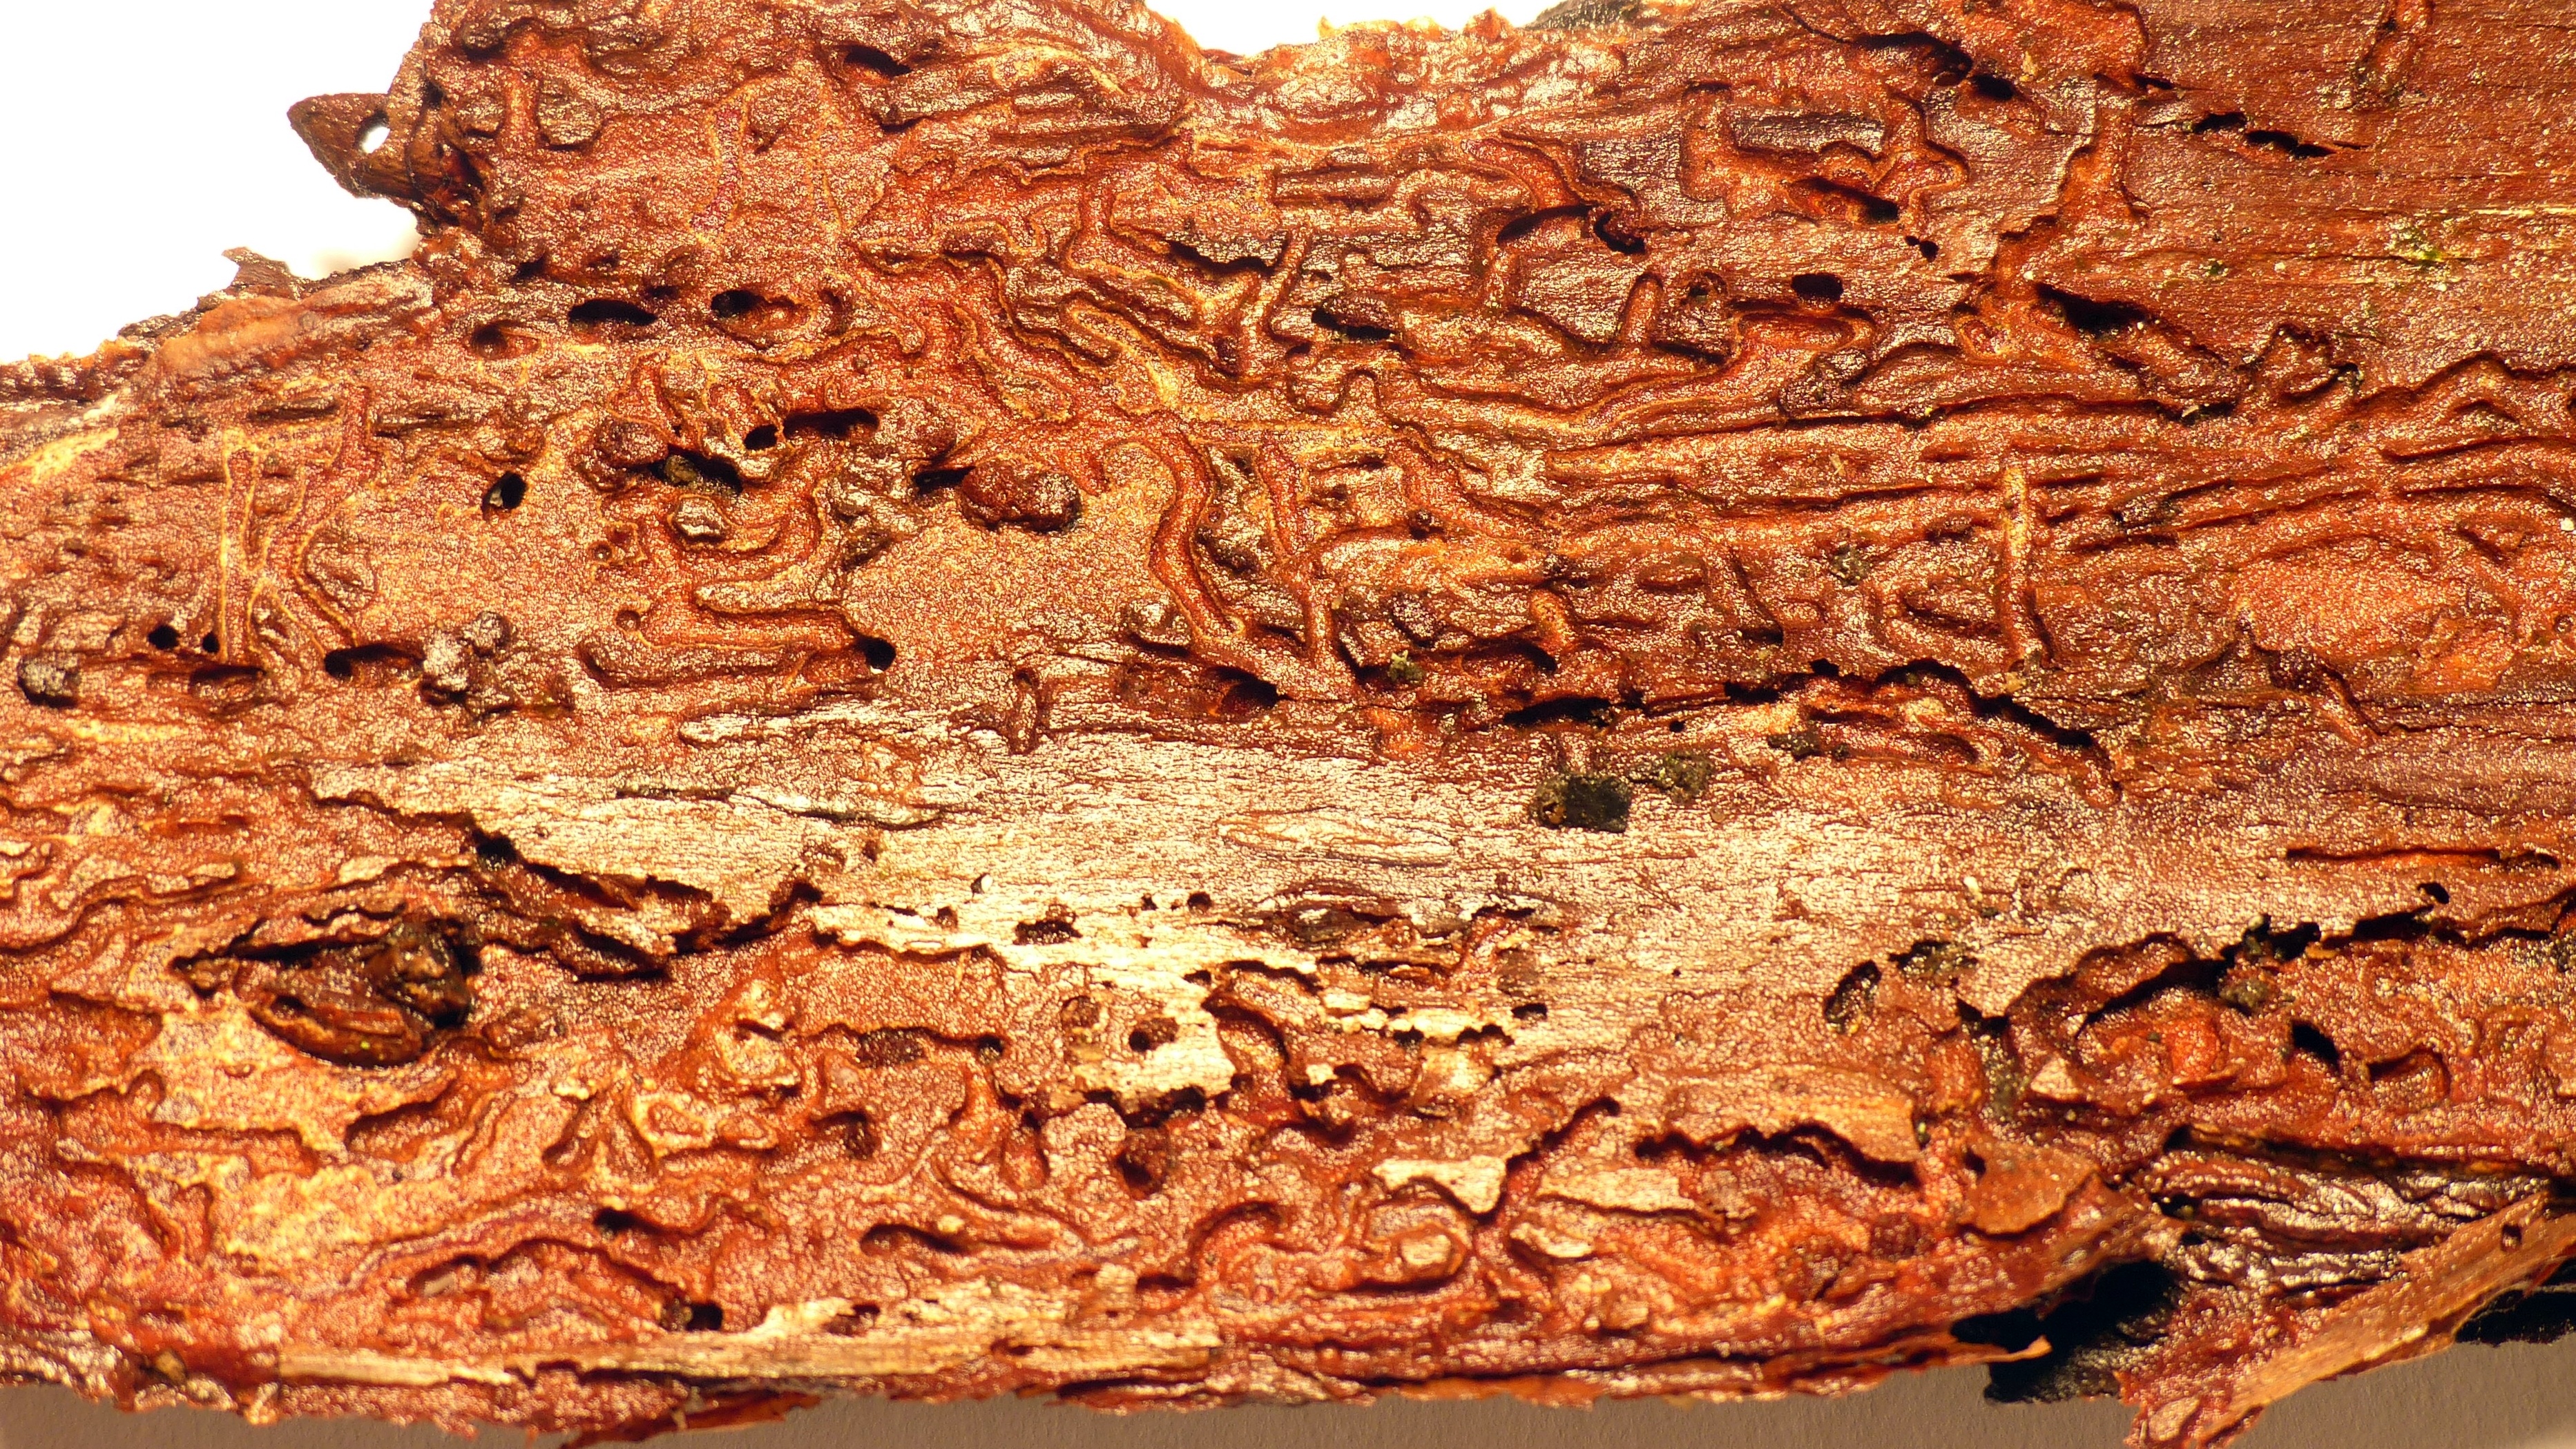
structure, wood, bark, dish, food, produce, crop, soil, material, feeding, beetle, tree bark, wood worm, grass family